Lincoln University (New Zealand)

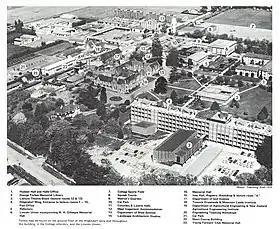
1972 Lincoln College campus map

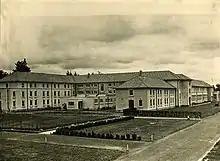
Hudson Hall in the 1950s, shortly after it was constructed

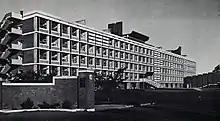
Hilgendorf Building, pictured in 1967 shortly before it was opened

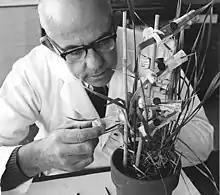
Studying wheat aphids in the early '70s

The School of Agriculture, followed by the Canterbury Agricultural College, was under the leadership of a director. From 1962, Lincoln College was headed by a principal, and after becoming Lincoln University in 1990, the role became that of vice-chancellor.